Wisconsin Governor's Mansion

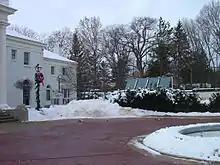
Solar panels at the executive residence.

In 2009, then Governor Jim Doyle requested the installation of solar panels on the side roof of the governor's mansion. The plan was approved by a board that handles building projects. The panels power the water heater for the residence.